A. R. Pillai

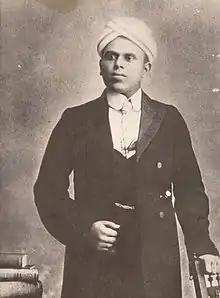
A. R. Pillai in 1905

Pillai gave up his studies after high school matriculation and took to book-selling as a career; he set up an English bookshop, the first such in Thiruvananthapuram, by the side of the main thoroughfare of the city; he used to import English books of every kind from publishers like Blackies & Co. and Longmans Green & Co., etc. in the UK and also Western musical instruments like Piano, Violin and cello. Having grown up as a socially prominent and notable youth, A. R Pillai (then 24) sought the hand of B. Gouri Amma (then 12). Gouri Amma was born on 9 June 1892 A.D. as the eldest daughter of C. V. Raman Pillai, the greatest Malayalam novelist, pioneer Malayalam dramatist, newspaper journalist/editor and well-known social activist. The wedding ceremony was consecrated according to social rites of the Nair community on 23 August 1904.